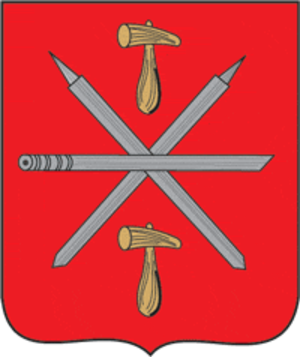
Ci-après la liste des villes de Russie dont la population était supérieure à 100 000 habitants au recensement de 2010. La capitale administrative des différents sujets fédéraux est indiquée en gras.
Toula est une ville industrielle de Russie et la capitale administrative de l’oblast de Toula. Sa population s’élevait à 475 161 habitants en 2020.